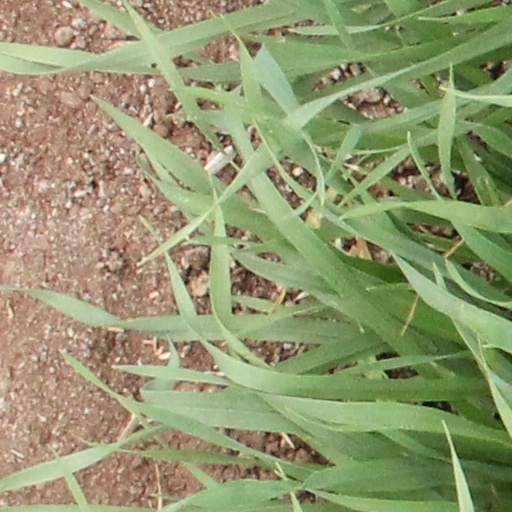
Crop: wheat